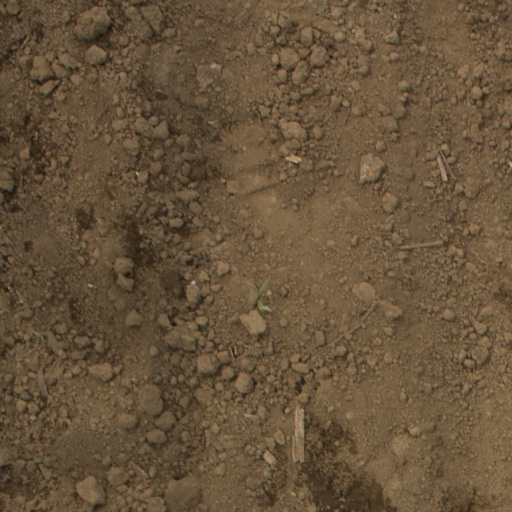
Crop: Jerusalem artichoke